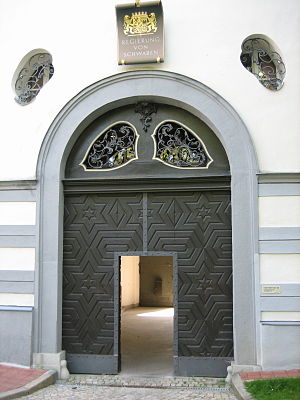
Schwaben (Bayern) / Inddeling / Landkreise
Vestportal
Schwaben er både et Bezirk og et Regierungsbezirk i den tyske delstat Bayern. Det er den del af Schwaben som nu hører til Bayern og bliver i daglig tale også kaldt Bayerisch-Schwaben. Administrationsby for både bezirk regierungsbezirk er Augsburg.